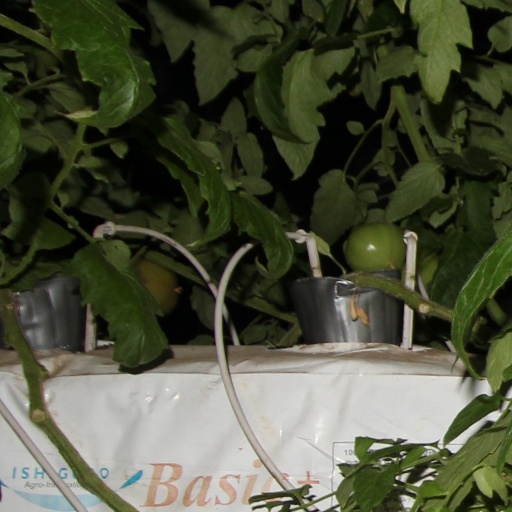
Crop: tomato